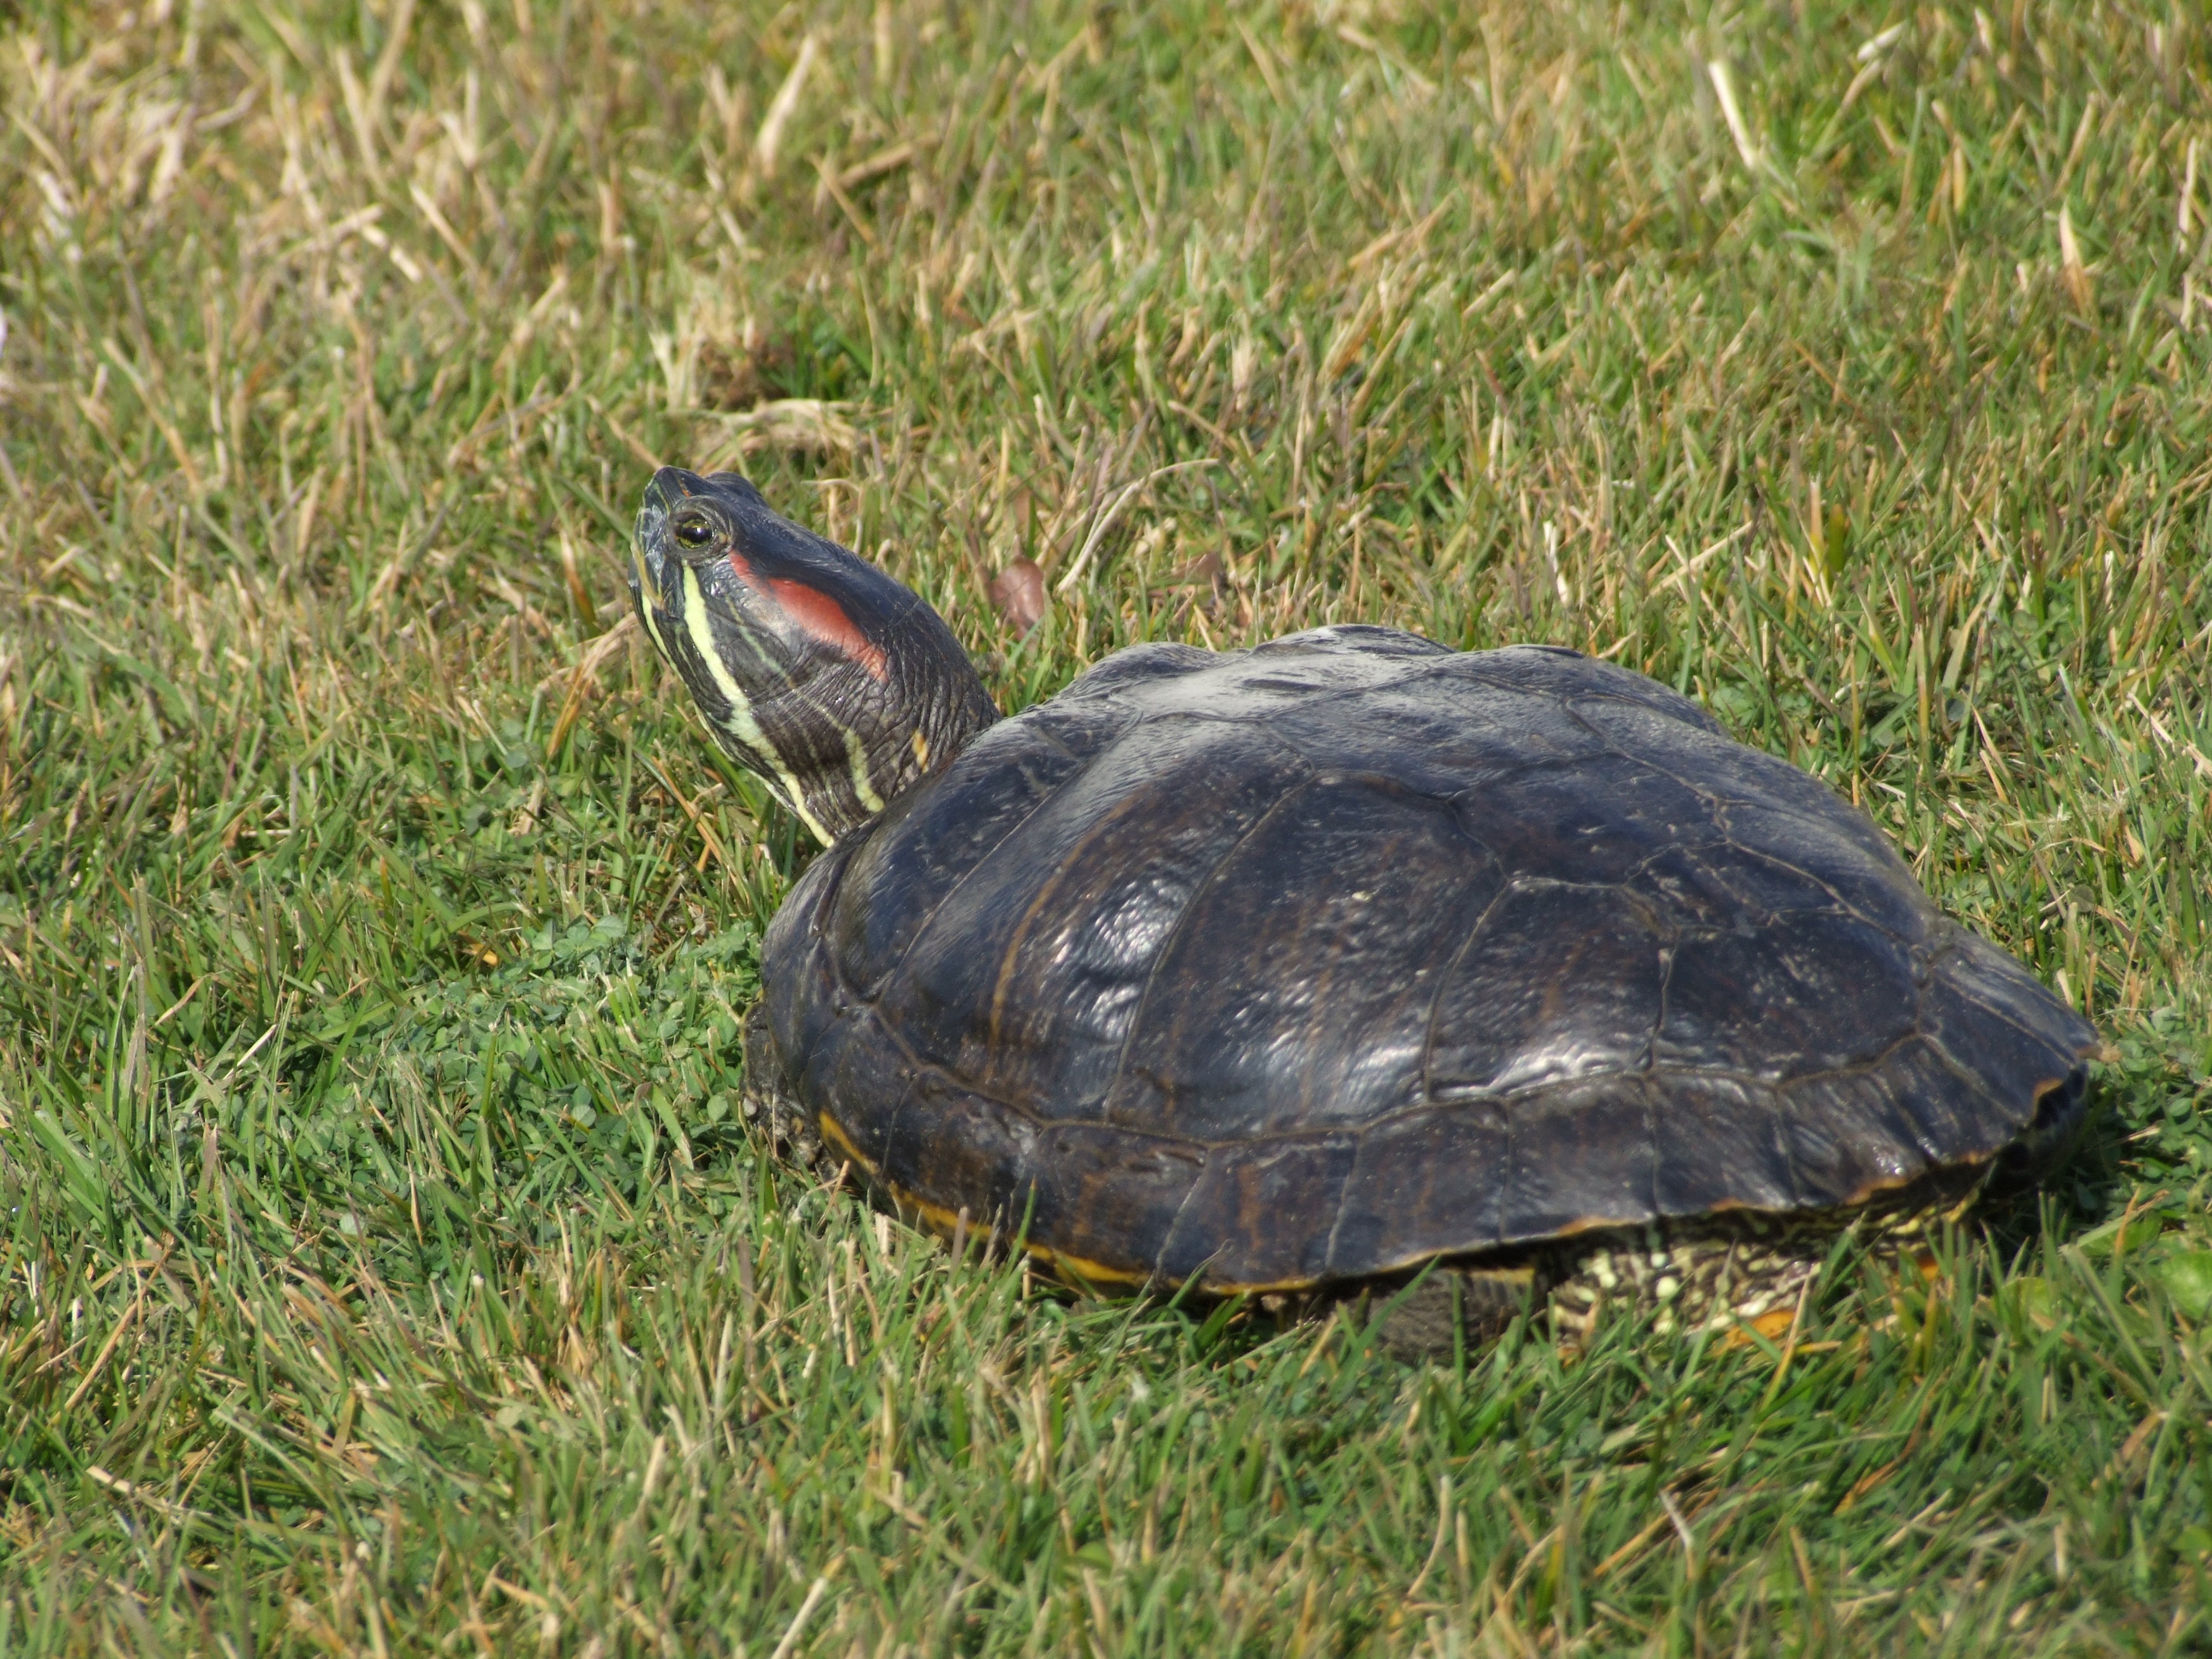
wildlife, turtle, reptile, fauna, terrapin, tortoise, vertebrate, box turtle, amphibious, common snapping turtle, emydidae, chelydridae, florida turtle, chelonien